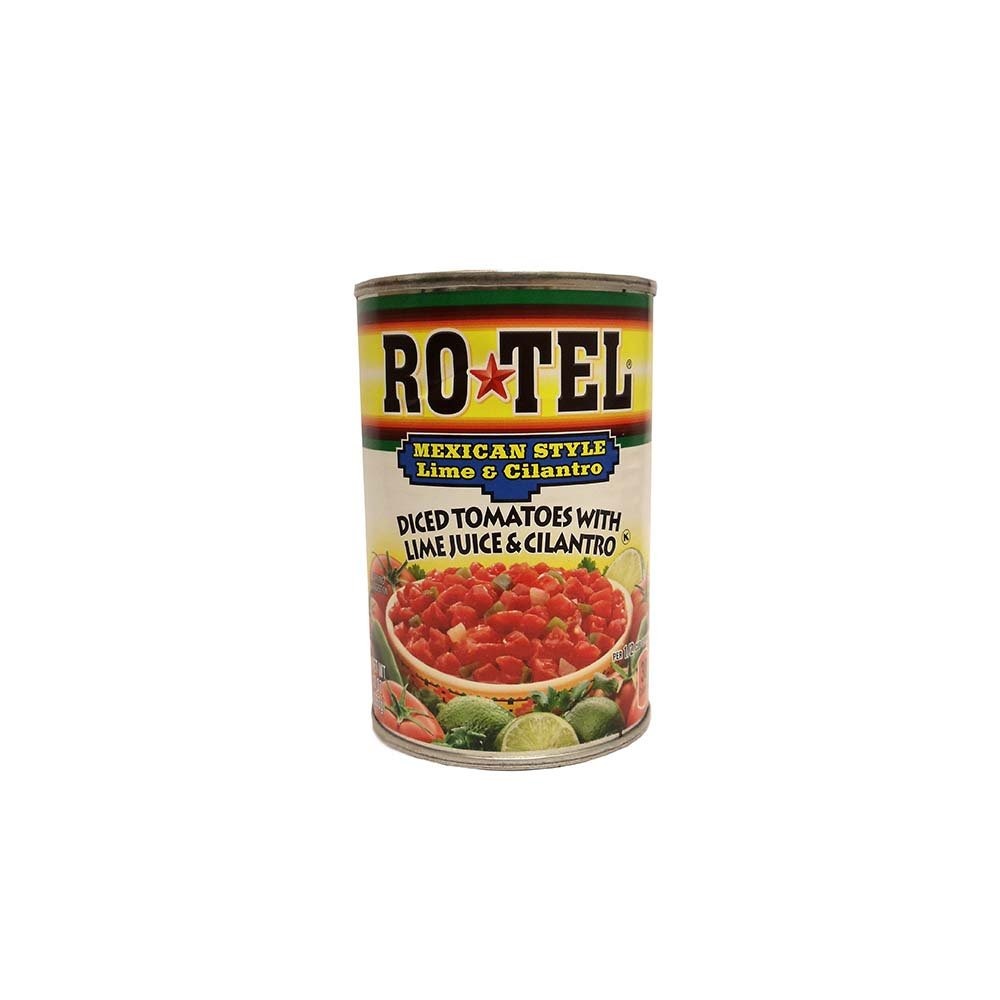
Item Name: Ro-Tel Diced Tomatoes with Lime and Cilantro, 10 Oz
Bullet Point 1: Take your favorite recipe to a bold new level with RO*TEL Mexican Style Diced Tomatoes with Lime Juice and Cilantro
Bullet Point 2: A unique blend of vine-ripened tomatoes and a touch of lime juice and cilantro are what give RO*TEL Mexican Style Diced Tomatoes with Lime Juice and Cilantro its bold, festive flavor
Bullet Point 3: Mix RO*TEL Mexican Style Diced Tomatoes with Lime Juice and Cilantro into queso, tortilla soups, or any of your favorite recipes, and transform your taste buds
Bullet Point 4: Make family meals memorable with the fierce flavor of RO*TEL Mexican Style Diced Tomatoes with Lime Juice and Cilantro
Bullet Point 5: RO*TEL Mexican Style Diced Tomatoes with Lime Juice and Cilantro contains 30 calories per serving
Value: 10.0
Unit: Ounce

Price: 1.49